Maria de Jesus dos Reis Ferreira

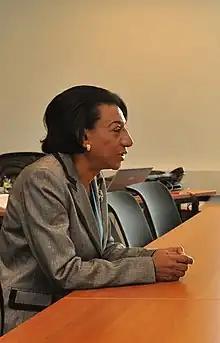
Ferreira in 2011

Maria de Jesus dos Reis Ferreira is the Ambassador Extraordinary and Plenipotentiary, and Permanent Representative of Angola to the United Nations (since May 22, 2018). She was also Ambassador Extraordinary and Plenipotentiary to Austria, Slovenia, Croatia and Slovakia, while serving as Permanent Representative of Angola to the Office of the United Nations in Vienna, the International Atomic Energy Agency (IAEA), the United Nations Industrial Development Organization (UNIDO) and the Comprehensive Nuclear‑Test‑Ban Treaty Organization.